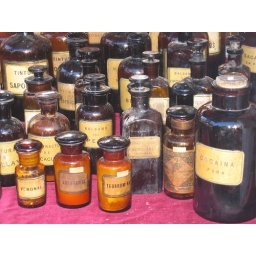
Bottles on a stall in the antiques market in Buenos Aires.. note the bottle on the right!